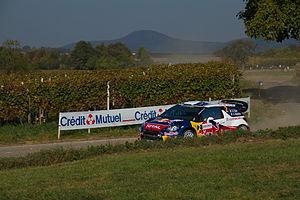
Le Rallye de France-Alsace 2011, disputé du 29 septembre au 2 octobre 2011 en Alsace, est la 11ᵉ manche de la saison 2011 du championnat du monde des rallyes. Il s'agit de la deuxième édition du Rallye de France-Alsace, qui remplace en 2010 le Tour de Corse en tant que manche française du championnat du monde WRC.